Te Rapa

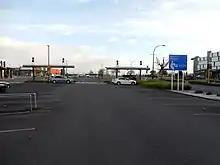
There are over 3,000 parking spaces at The Base

Prior to being handed back to the Tainui tribe by the government as part of the Raupatu land settlement in 1995, Te Rapa was the site of a Royal New Zealand Air Force base. The base served as a major Air Force stores depot. The Te Rapa Air Force base closed in 1992.